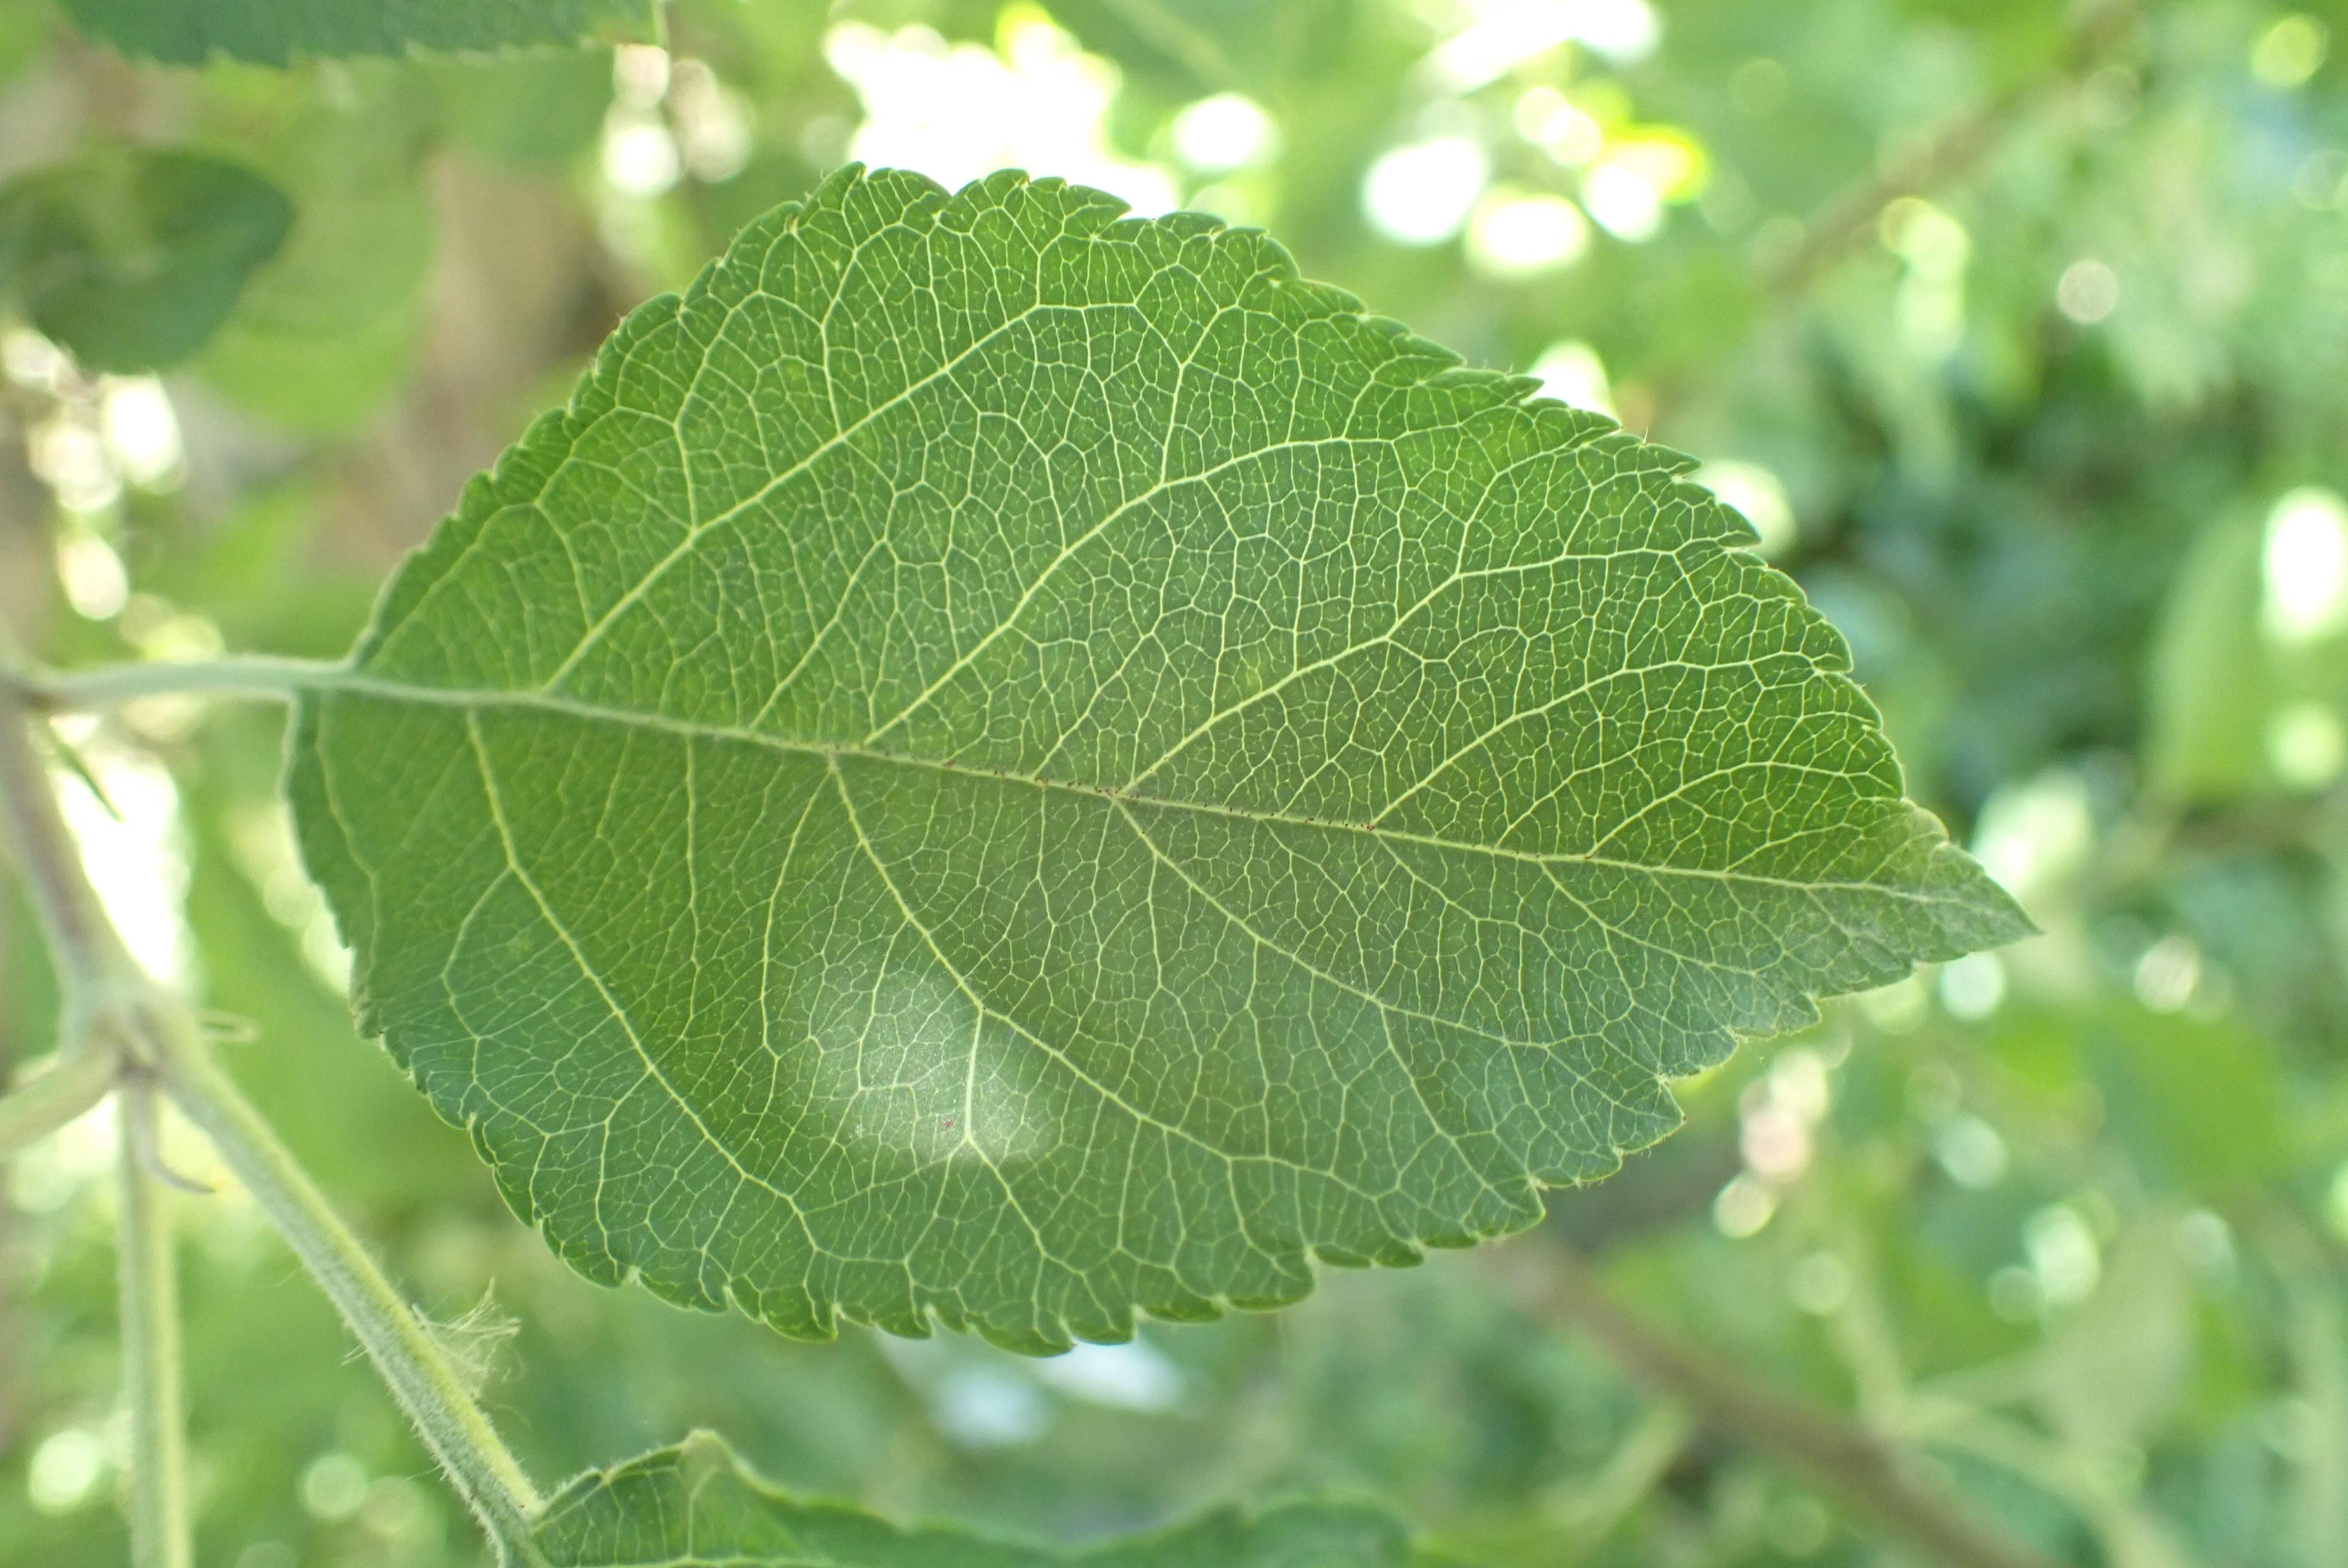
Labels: healthy